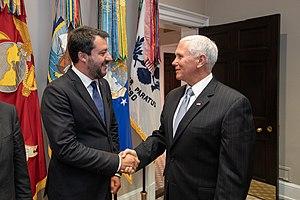
Matteo Salvini /matˈtɛːo salˈviːni/, né le 9 mars 1973 à Milan, est un homme politique italien.